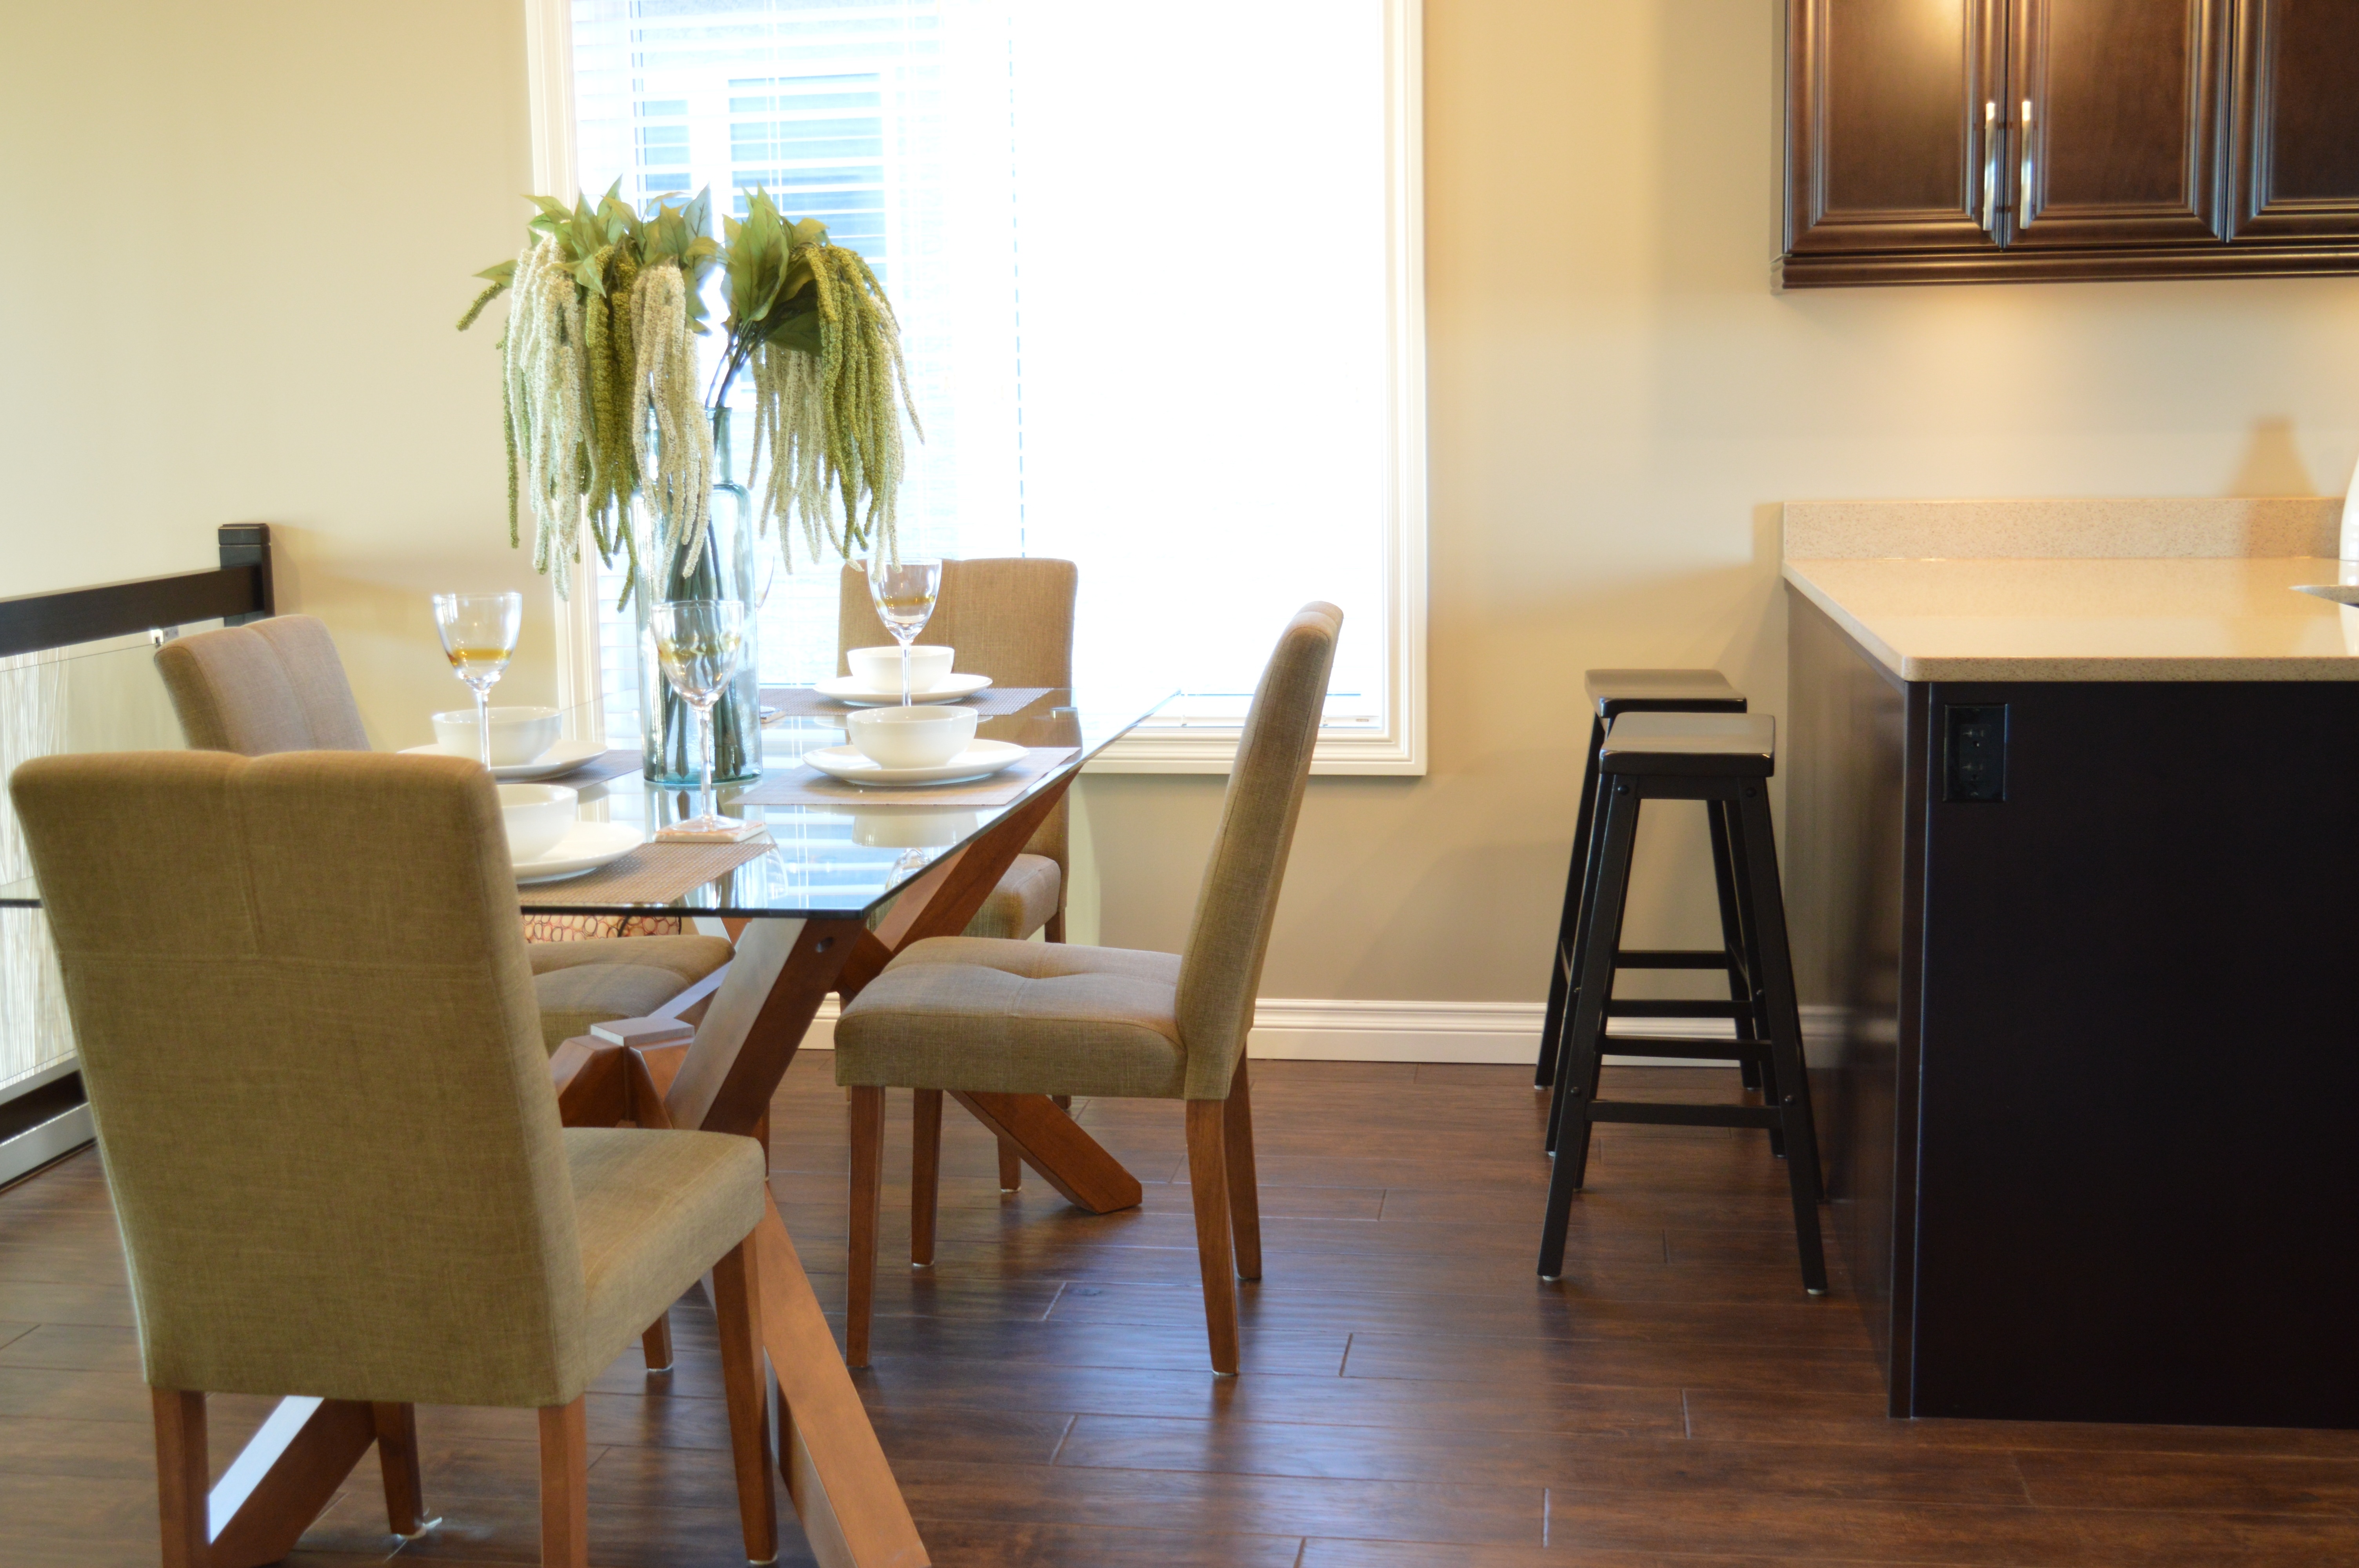
table, wood, house, floor, interior, restaurant, home, kitchen, residence, property, living room, residential, furniture, room, decor, apartment, modern, interior design, chairs, hardwood, contemporary, suite, dining room, flooring, wood flooring